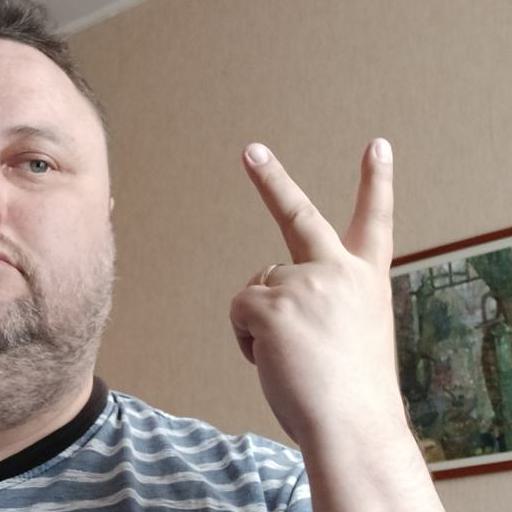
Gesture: peace_inverted